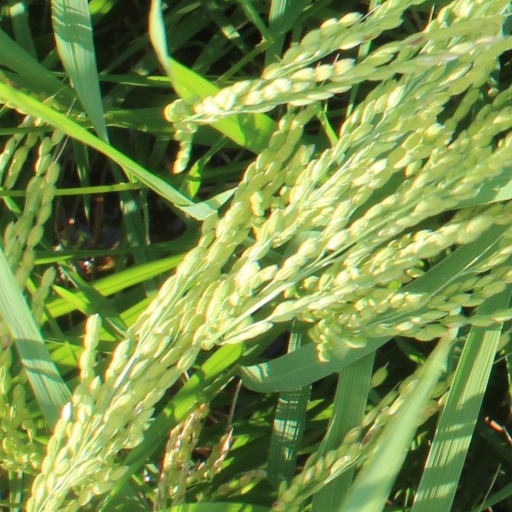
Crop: rice